New York State Route 38A

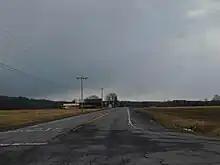
NY 38A north from the junction with NY 359 in Onondaga County

Approximately north of Globe Hotel Corners, NY 38A turns to follow a more northwesterly routing, matching the curvature of the river valley. The valley ends at the Cayuga–Onondaga County line, where NY 38A enters an area of flats situated in between Owasco Lake and Skaneateles Lake. Here, NY 38A intersects NY 359, a short highway leading to NY 41A. NY 38A bears west here, traveling to the south of the Dutch Hollow Country Club as it reenters Cayuga County.